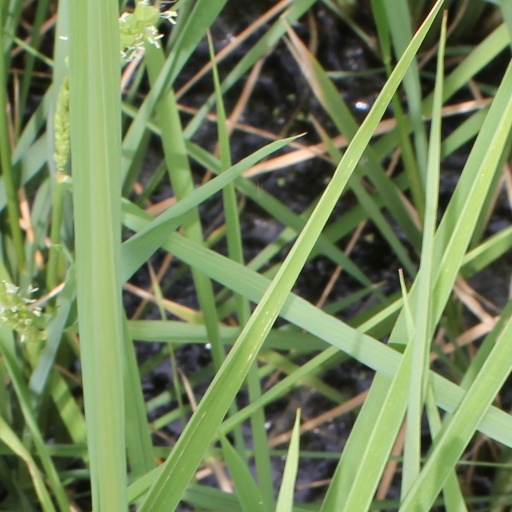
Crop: rice